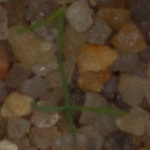
Label: loose_silkybent